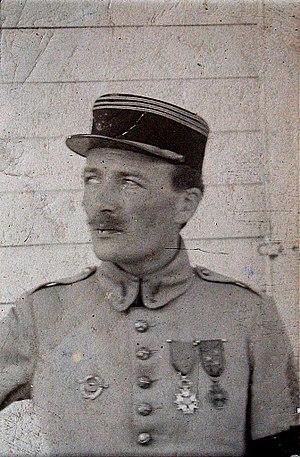
Portrait
C'est le 21 novembre 1783 que les aéronautes Pilâtre de Rozier et d'Arlandes décollent des jardins du château de la Muette, à Paris, avec leur montgolfière qui ira se poser à la Butte-aux-Cailles. Plus tard, la Creuse sera survolée par des ballons dirigeables... Mais la conquête du ciel passera par l'avion et plusieurs Creusois y prendront part.
Marie Louis Paul Fressanges du Bost, né le 16 décembre 1886 à La Madeleine, France, est un officier français d'artillerie puis d'aviation, ingénieur de l'École Centrale des Arts et Manufactures promotion 1910. Marié à Anne-Marie Le Camus avec lequel il a 12 enfants. Il décède le 9 juin 1943 à Clermont-Ferrand.